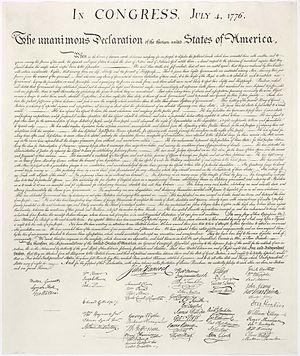
L’indépendance de Guayaquil est un processus indépendantiste qui a eu lieu le 9 octobre 1820 avec pour objectif de rompre les liens coloniaux existant entre le gouvernorat de Guayaquil et l'Empire espagnol et qui a donné naissance à la Province Libre de Guayaquil. L'indépendance de Guayaquil marque le début de la guerre d'indépendance de la Real audiencia de Quito dans le contexte des guerres d'indépendance en Amérique du Sud. Parmi les facteurs les plus influents dans son déclenchement se trouve la volonté des créoles, qui avaient déjà un statut social et économique élevé, d'obtenir le pouvoir politique.
Benjamin Franklin /ˈbɛnd͡ʒəmɪn ˈfɹæŋklɪn/, né le 17 janvier 1706 à Boston et mort le 17 avril 1790 à Philadelphie, est un imprimeur, éditeur, écrivain, naturaliste, inventeur, abolitionniste et homme politique américain.
4 juillet :
Benjamin Franklin Gates est un personnage de fiction de l'Univers Disney interprété par Nicolas Cage et appartenant à la saga cinématographique intitulée Benjamin Gates dirigée par Jon Turteltaub. Fanatique d'Histoire, il apparut pour la première fois dans le film Benjamin Gates et le Trésor des Templiers.
La guerre d'indépendance de l'Équateur est un processus indépendantiste avec pour objectif de rompre les liens coloniaux existant entre la Real audiencia de Quito et l'Empire espagnol dans le contexte des guerres d'indépendance en Amérique du Sud. L'indépendance de Guayaquil le 9 octobre 1820 marque le début de la guerre d'indépendance de la Real audiencia de Quito, qui s'achève par la bataille de Pichincha, près de Quito, le 24 mai 1822. Parmi les facteurs les plus influents dans son déclenchement se trouve la volonté des créoles, qui avait déjà un statut social et économique élevé, d'obtenir le pouvoir politique.
Au sens du droit français, « une personne physique est un être humain doté, en tant que tel, de la personnalité juridique ».
La période de la fin du XVIIIᵉ siècle au milieu du XIXᵉ siècle est fondamentale pour comprendre le pays : la guerre d'indépendance des États-Unis, l'industrialisation et la guerre de Sécession ont marqué et préparé l'ascension de la puissance américaine.
Cette page concerne des événements d'actualité qui se sont produits durant l'année 1776 du calendrier grégorien aux États-Unis.